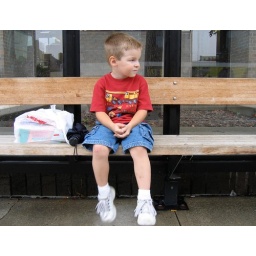
My 4-year-old great-nephew Carter sitting at bus stop in La Crosse, Wisconsin.